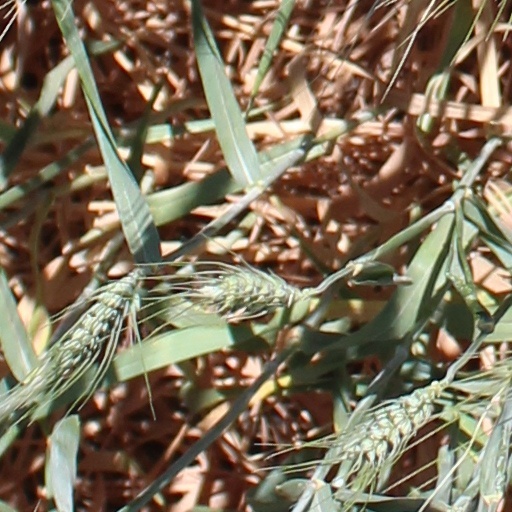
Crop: wheat